Eikev

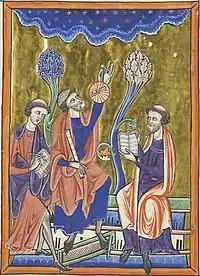
Ibn Ezra (with astrolabe)

Reading the words of Deuteronomy 8:2, "in order to afflict you," Rashbam noted that it is a form of affliction when one has no bread in one's basket, and one's life is dependent on bread arriving miraculously from heaven every day.